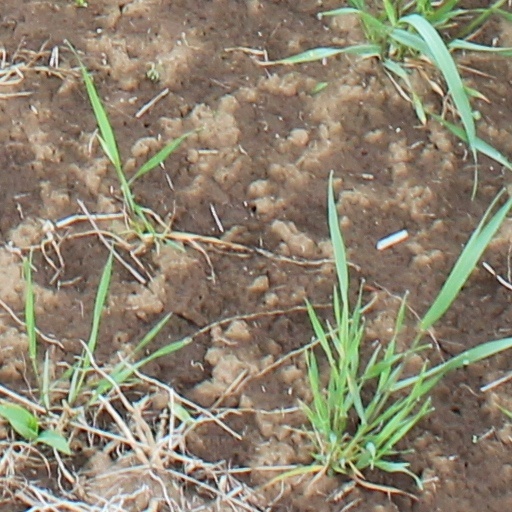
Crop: wheat